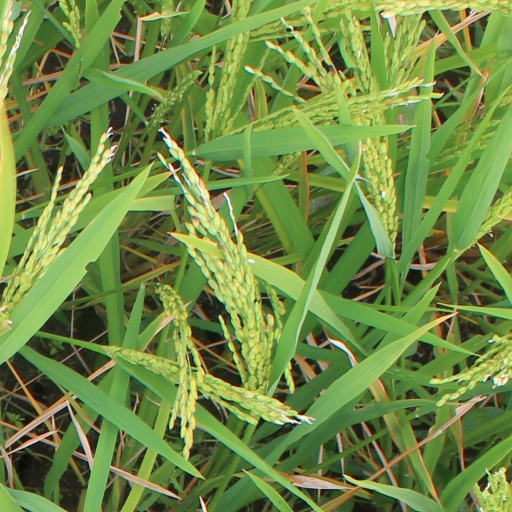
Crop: rice